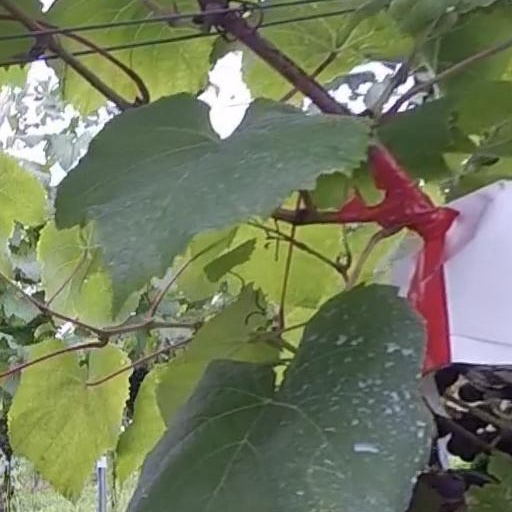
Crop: grape